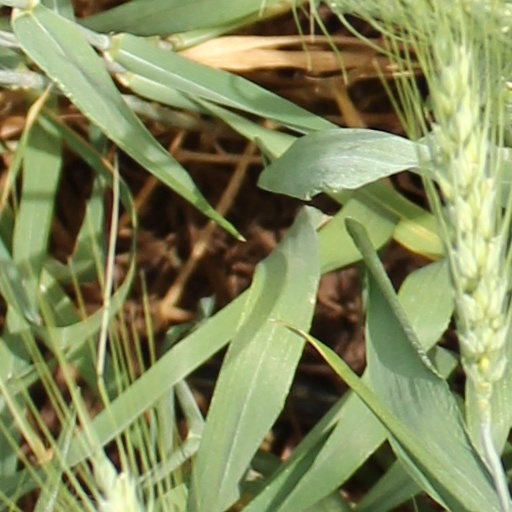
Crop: wheat